Phugtal Monastery

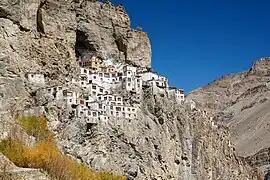

Phuktal Monastery or Phuktal Gompa (often transliterated as Phugtal) is a Buddhist monastery located in the remote Lungnak Valley in south-eastern Zanskar, in the Himalayan region of Ladakh, in Northern India. It is 52 km southeast of Padum on Nimmu–Padum–Darcha road (NPD). Solar power was installed at the Phugtal monastery in 2016.